Irakli Tsereteli

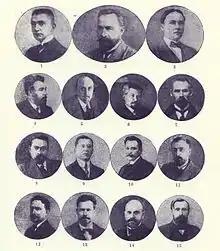
The second cabinet of the Russian Provisional Government. Tsereteli (third row, far right; number 11) served as Minister of the Interior for two weeks before a new cabinet was formed.

The Duma was dissolved on 2 June 1907 and shortly after midnight on 3 June the government arrested several of the Social Democrats, including Tsereteli. They were charged with trying to overthrow the government; this was a fabrication of the government that allowed Stolypin to have them expelled from the Duma, leaving it free to implement his policies. Tsereteli was convicted in November, and sentenced to five years' hard labour, though on account of his poor health it was commuted to time in prison. The first year of his prison term was spent in St. Petersburg, and in the winter of 1908–1909 Tsereteli was moved to Nikolayev in southern Ukraine; after four years in Nikolayev he was again moved, sent to the Alexandrovsky Central Prison in Irkutsk. In the autumn of 1913 Tsereteli was permitted to move to Usolye, a village about from Irkutsk and easily accessible owing to its location on a branch line of the Trans-Siberian Railway.